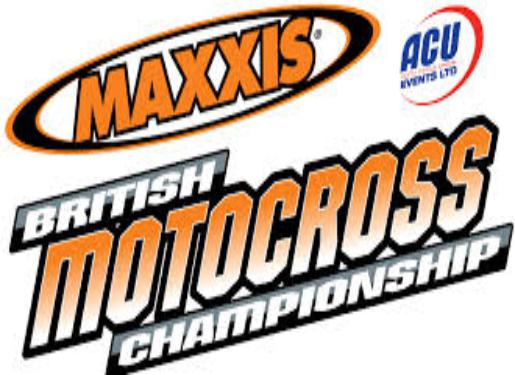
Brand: maxxis
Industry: Transportation